University of California, Santa Barbara Library

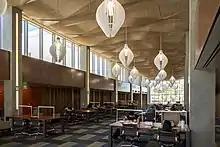
Second Floor reading room of the Library

The main library holds the general collection and several special collections: the Sciences and Engineering Collection, the Map and Imagery Laboratory, Curriculum Resources, the East Asian Collection, the Art & Architecture Collection, and the Ethnic and Gender Studies Collection. The Department of Special Research Collections is also part of the main library. Special Research Collections hold rare books and manuscripts and several collections, which include the Performing Arts Collection, the Wyles Collection on the American West, the Skofield Printers' Collection, and the California Ethnic and Multicultural Archives.